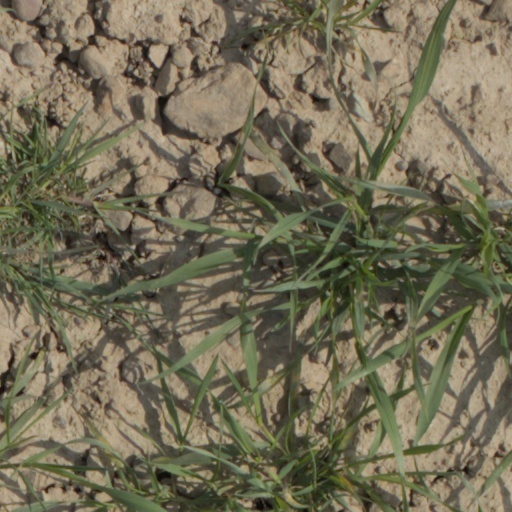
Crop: wheat